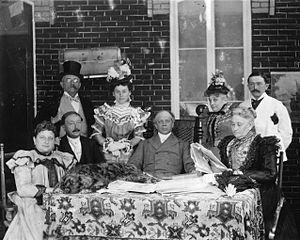
Sous la véranda des Laurier à Arthabaska.
Le nom laurier, en français, est employé pour désigner de nombreuses plantes, qui pour la plupart n'appartiennent ni au genre Laurus, ni même à la famille des Lauracées.
Cet article traite des événements qui se sont produits durant l'année 1885 au Québec.